Jane White

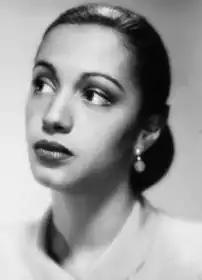
Publicity Photo of Jane White

Jane White (October 30, 1922 – July 24, 2011) was an American actress and singer best known for her Broadway and off-Broadway stage performances. She won Obie Awards in 1966 for her performance in a Shakespeare in the Park productions of "Love's Labour's Lost" and "Coriolanus" and in 1971 for sustained achievement.